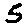
Label: 5